Allied occupation of German New Guinea

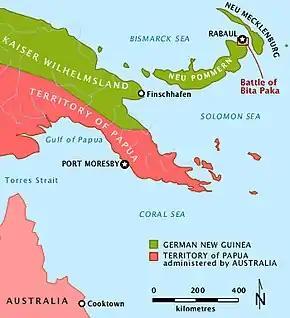
Battle of Bita Paka, 1914

The Battle of Bita Paka took place on 11 September, during an Australian attempt to capture the German wireless station. A mixed force of German officers and Melanesian police mounted a stout resistance and forced the Australians to fight their way to the objective. After a day of fighting in which both sides suffered casualties, the more numerous Australian forces finally succeeded in capturing and destroying the wireless station.